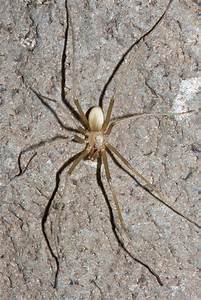
Label: ragno